Nikolaus van Hoy

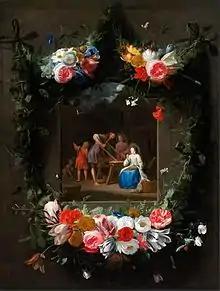
"Garland of Flowers Surrounding the Holy Family", collaboration between van Hoy and Jan Anton van der Baren

Nikolaas van Hoy, known in Austria as Nikolaus van Hoy (alternative spellings of family name: 'van Hoey' and 'van Hoj') (b. Antwerp, 1631 - d. Vienna, 25 June 1679) was a Flemish Baroque painter, draughtsman and etcher.